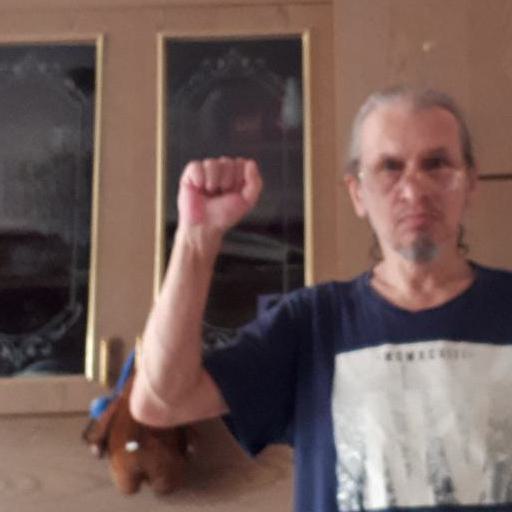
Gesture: fist